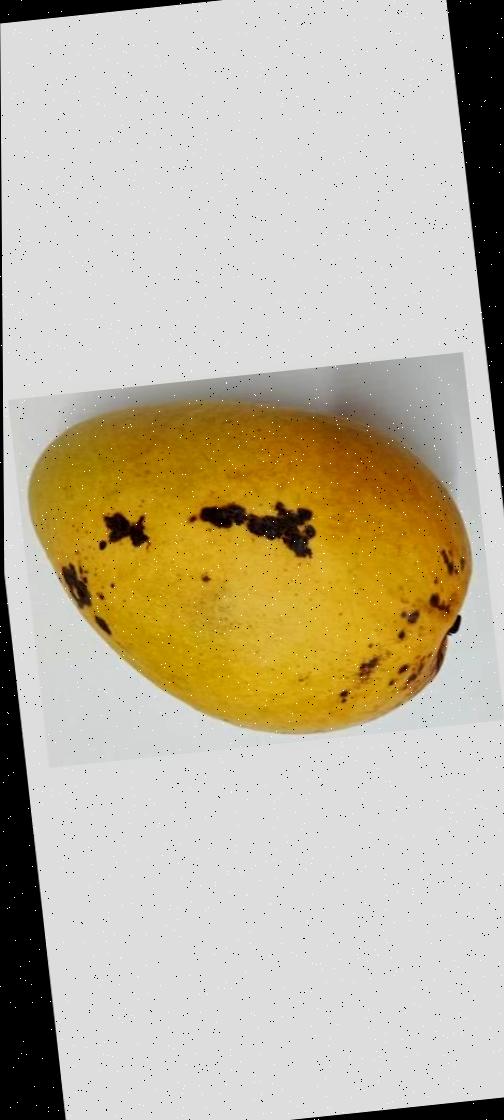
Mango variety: Bari-11